Kingsway Jewish Center

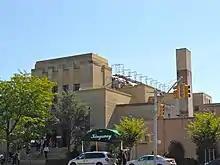
View of the synagogue from across Kings Highway

The Center complex includes the synagogue (1951), school block (1957), and catering hall wing. The synagogue features a series of 18 windows designed by abstract expressionist artist Adolph Gottlieb. It is a four-story steel frame building with a brick faced facade that steps back from the property line as it rises. The school building is a simple three story building with long rectangular windows and several entrances.